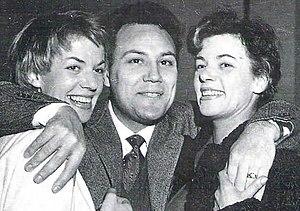
Duo Fasano est un duo de musique et de chant pop italien, principalement actif dans les années 1950. Le duo est composé des sœurs jumelles Secondina Dina Fasano et Terzina Delfina Fasano.
La chanson italienne désigne un ensemble de genres de compositions musicales en Italie dont la plus ancienne chanson dont on trouve des traces est Donna lombarda, une composition que l'historien Costantino Nigra a datée du Vᵉ siècle. Depuis, on retrouve tout au long de l'histoire des danses et des compositions qui sont à l'origine des chansons populaires.